Kenneth Franzheim

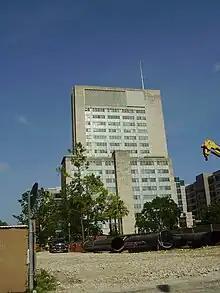
Houston Main Building

The Houston Main Building (HMB) formerly the Prudential Building, was a skyscraper in the Texas Medical Center, Houston, Texas. It originally housed offices of the Prudential Insurance Company, before becoming a part of the MD Anderson Cancer Center. The building was demolished on January 8, 2012.